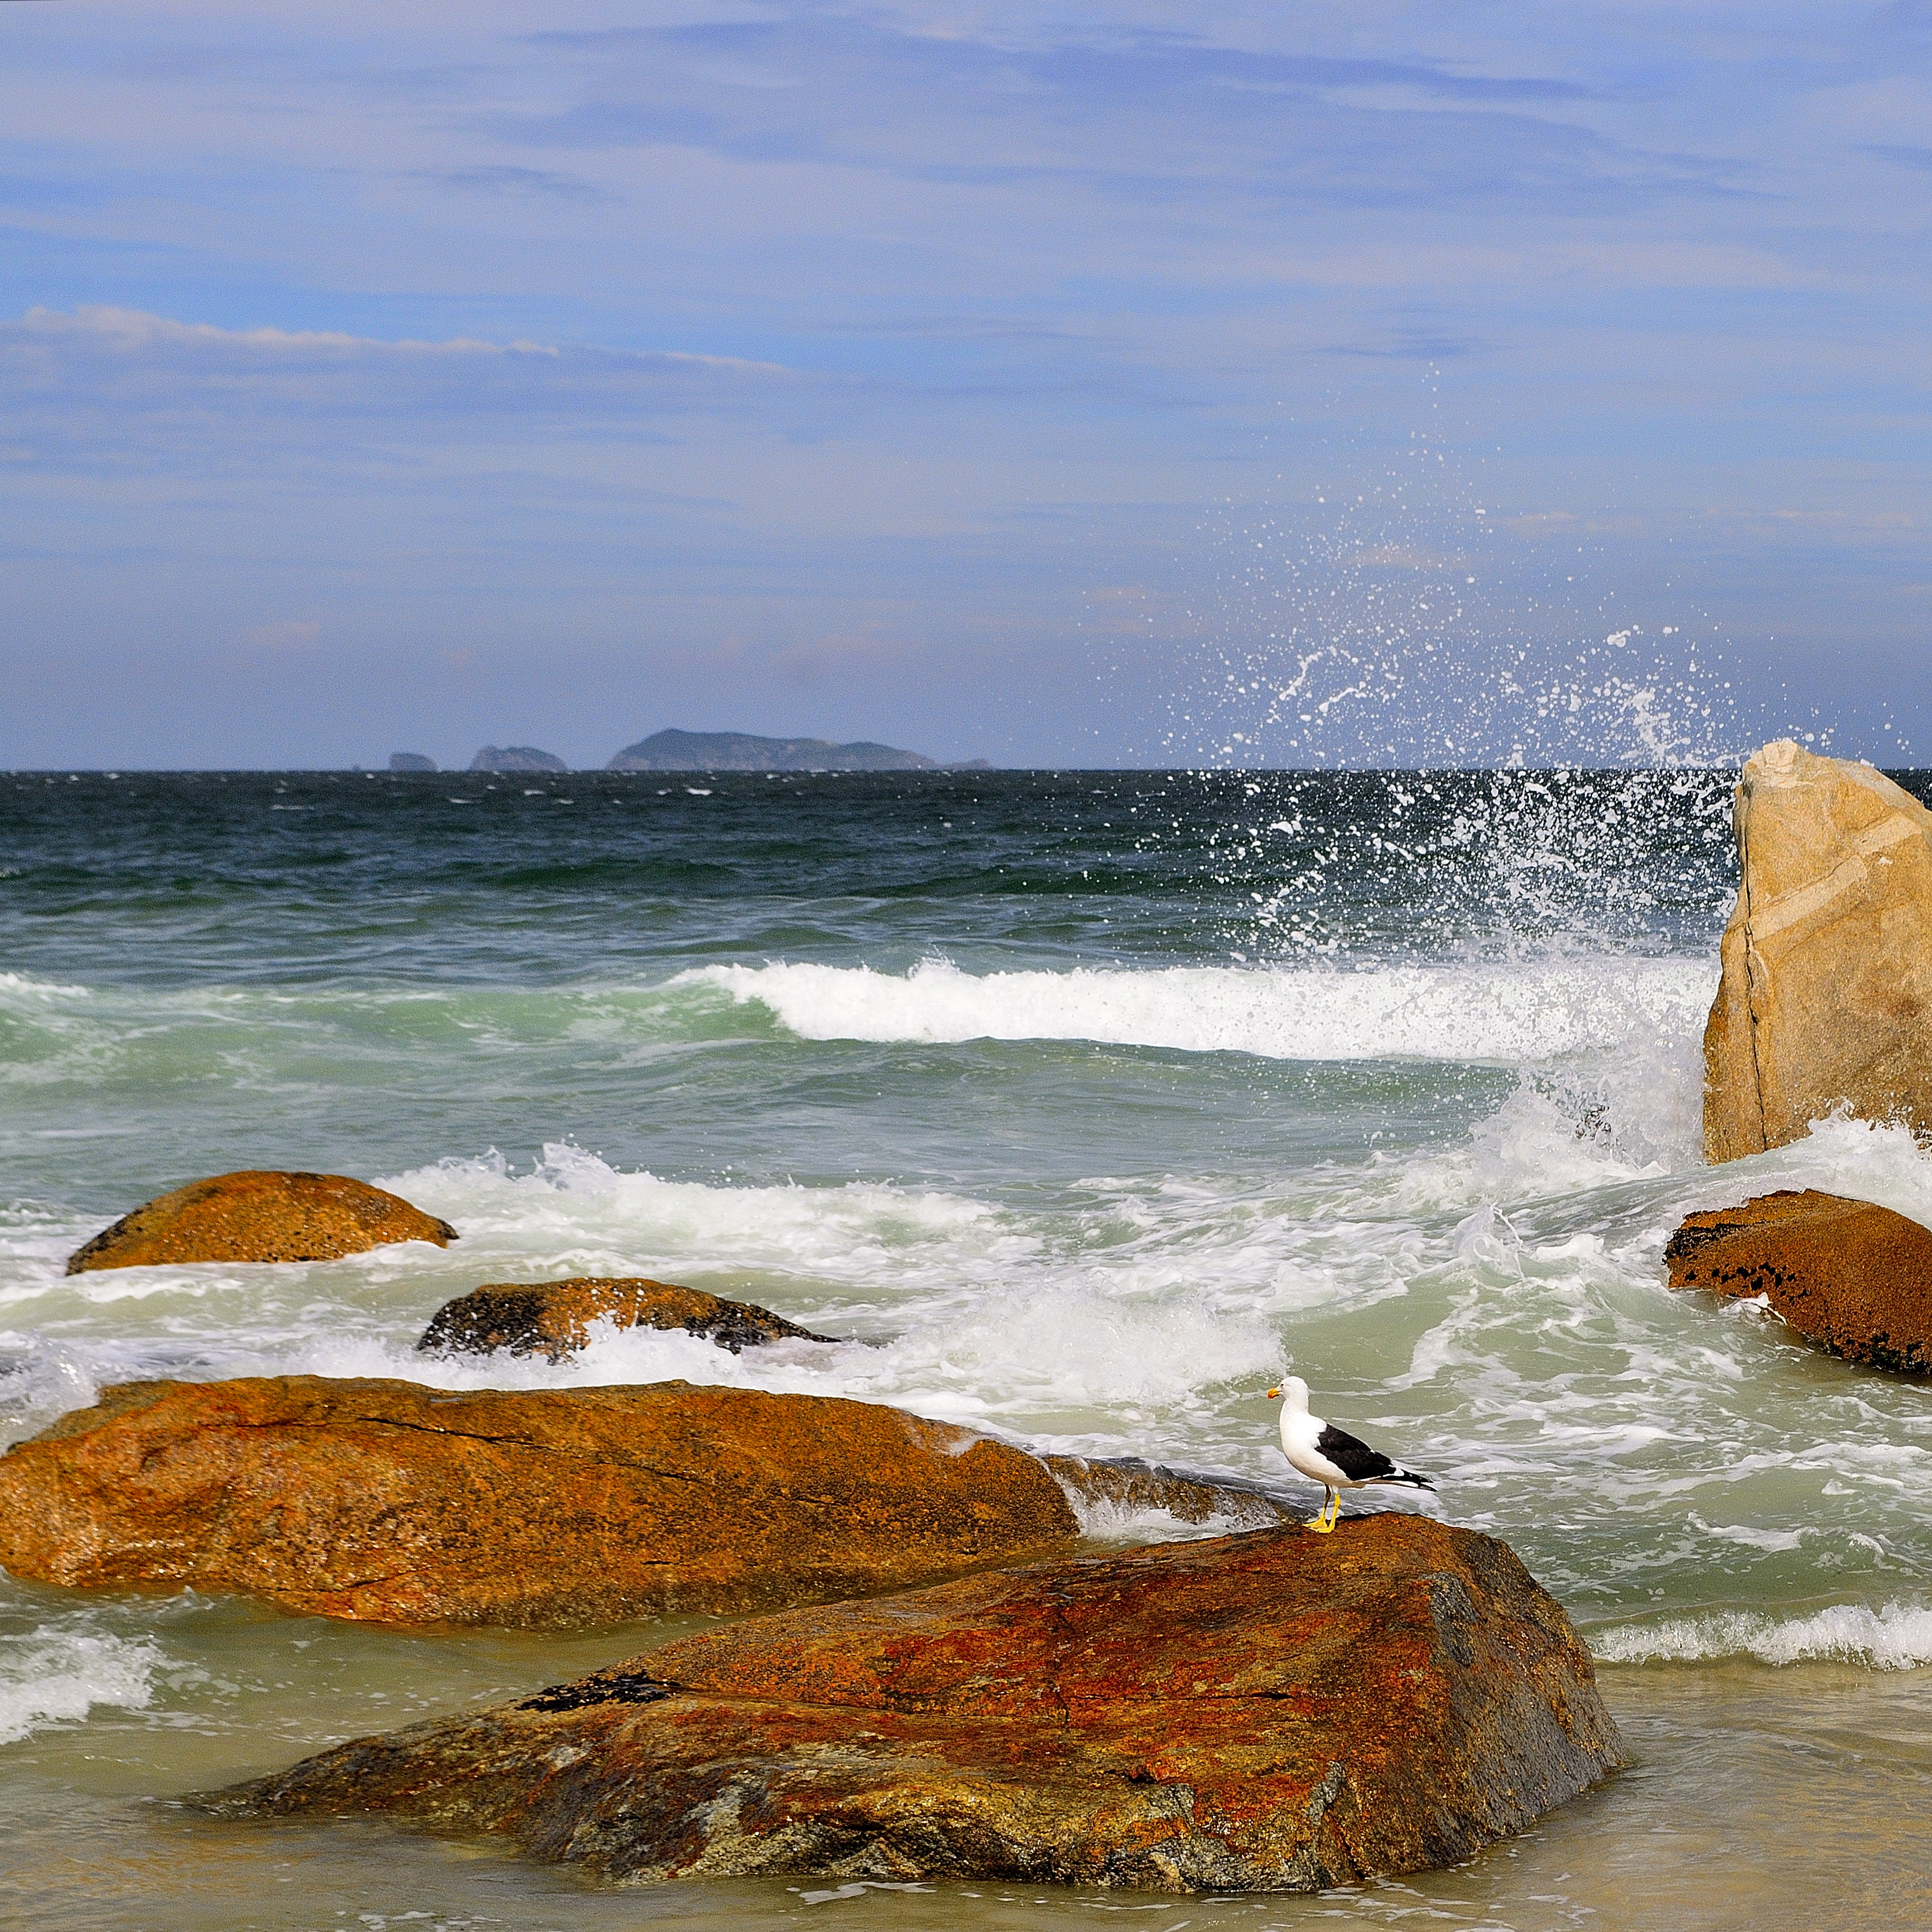
beach, landscape, sea, coast, water, sand, rock, ocean, horizon, morning, shore, wave, cliff, cove, bay, terrain, material, body of water, mar, cielo, gaviota, florianopolis, santacatarina, br, gaivota, praiadosaquinho, saquinho, cape, wind wave